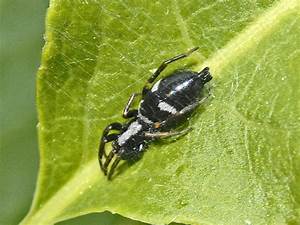
Label: spider